Piramal Foundation

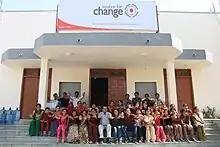
Source for Change

Piramal Fellowship programme is run by Piramal Foundation for Education Leadership, in parallel, where over 100 young students from the best colleges and B-schools of India develop on-ground leadership skills as they get a hands-on experience for 2 years in the remote villages of India. These students are attached to school headmasters to assist them in formulating and executing programmes to bring about a positive and measurable impact on the school’s performance. It is imperative to train school headmasters on how to lead teachers, manage a school and participate effectively within the community they operate in.